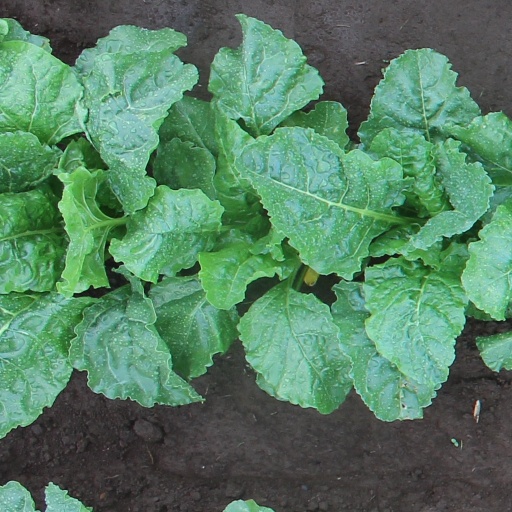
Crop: sugar beet